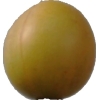
Label: cherry_wax